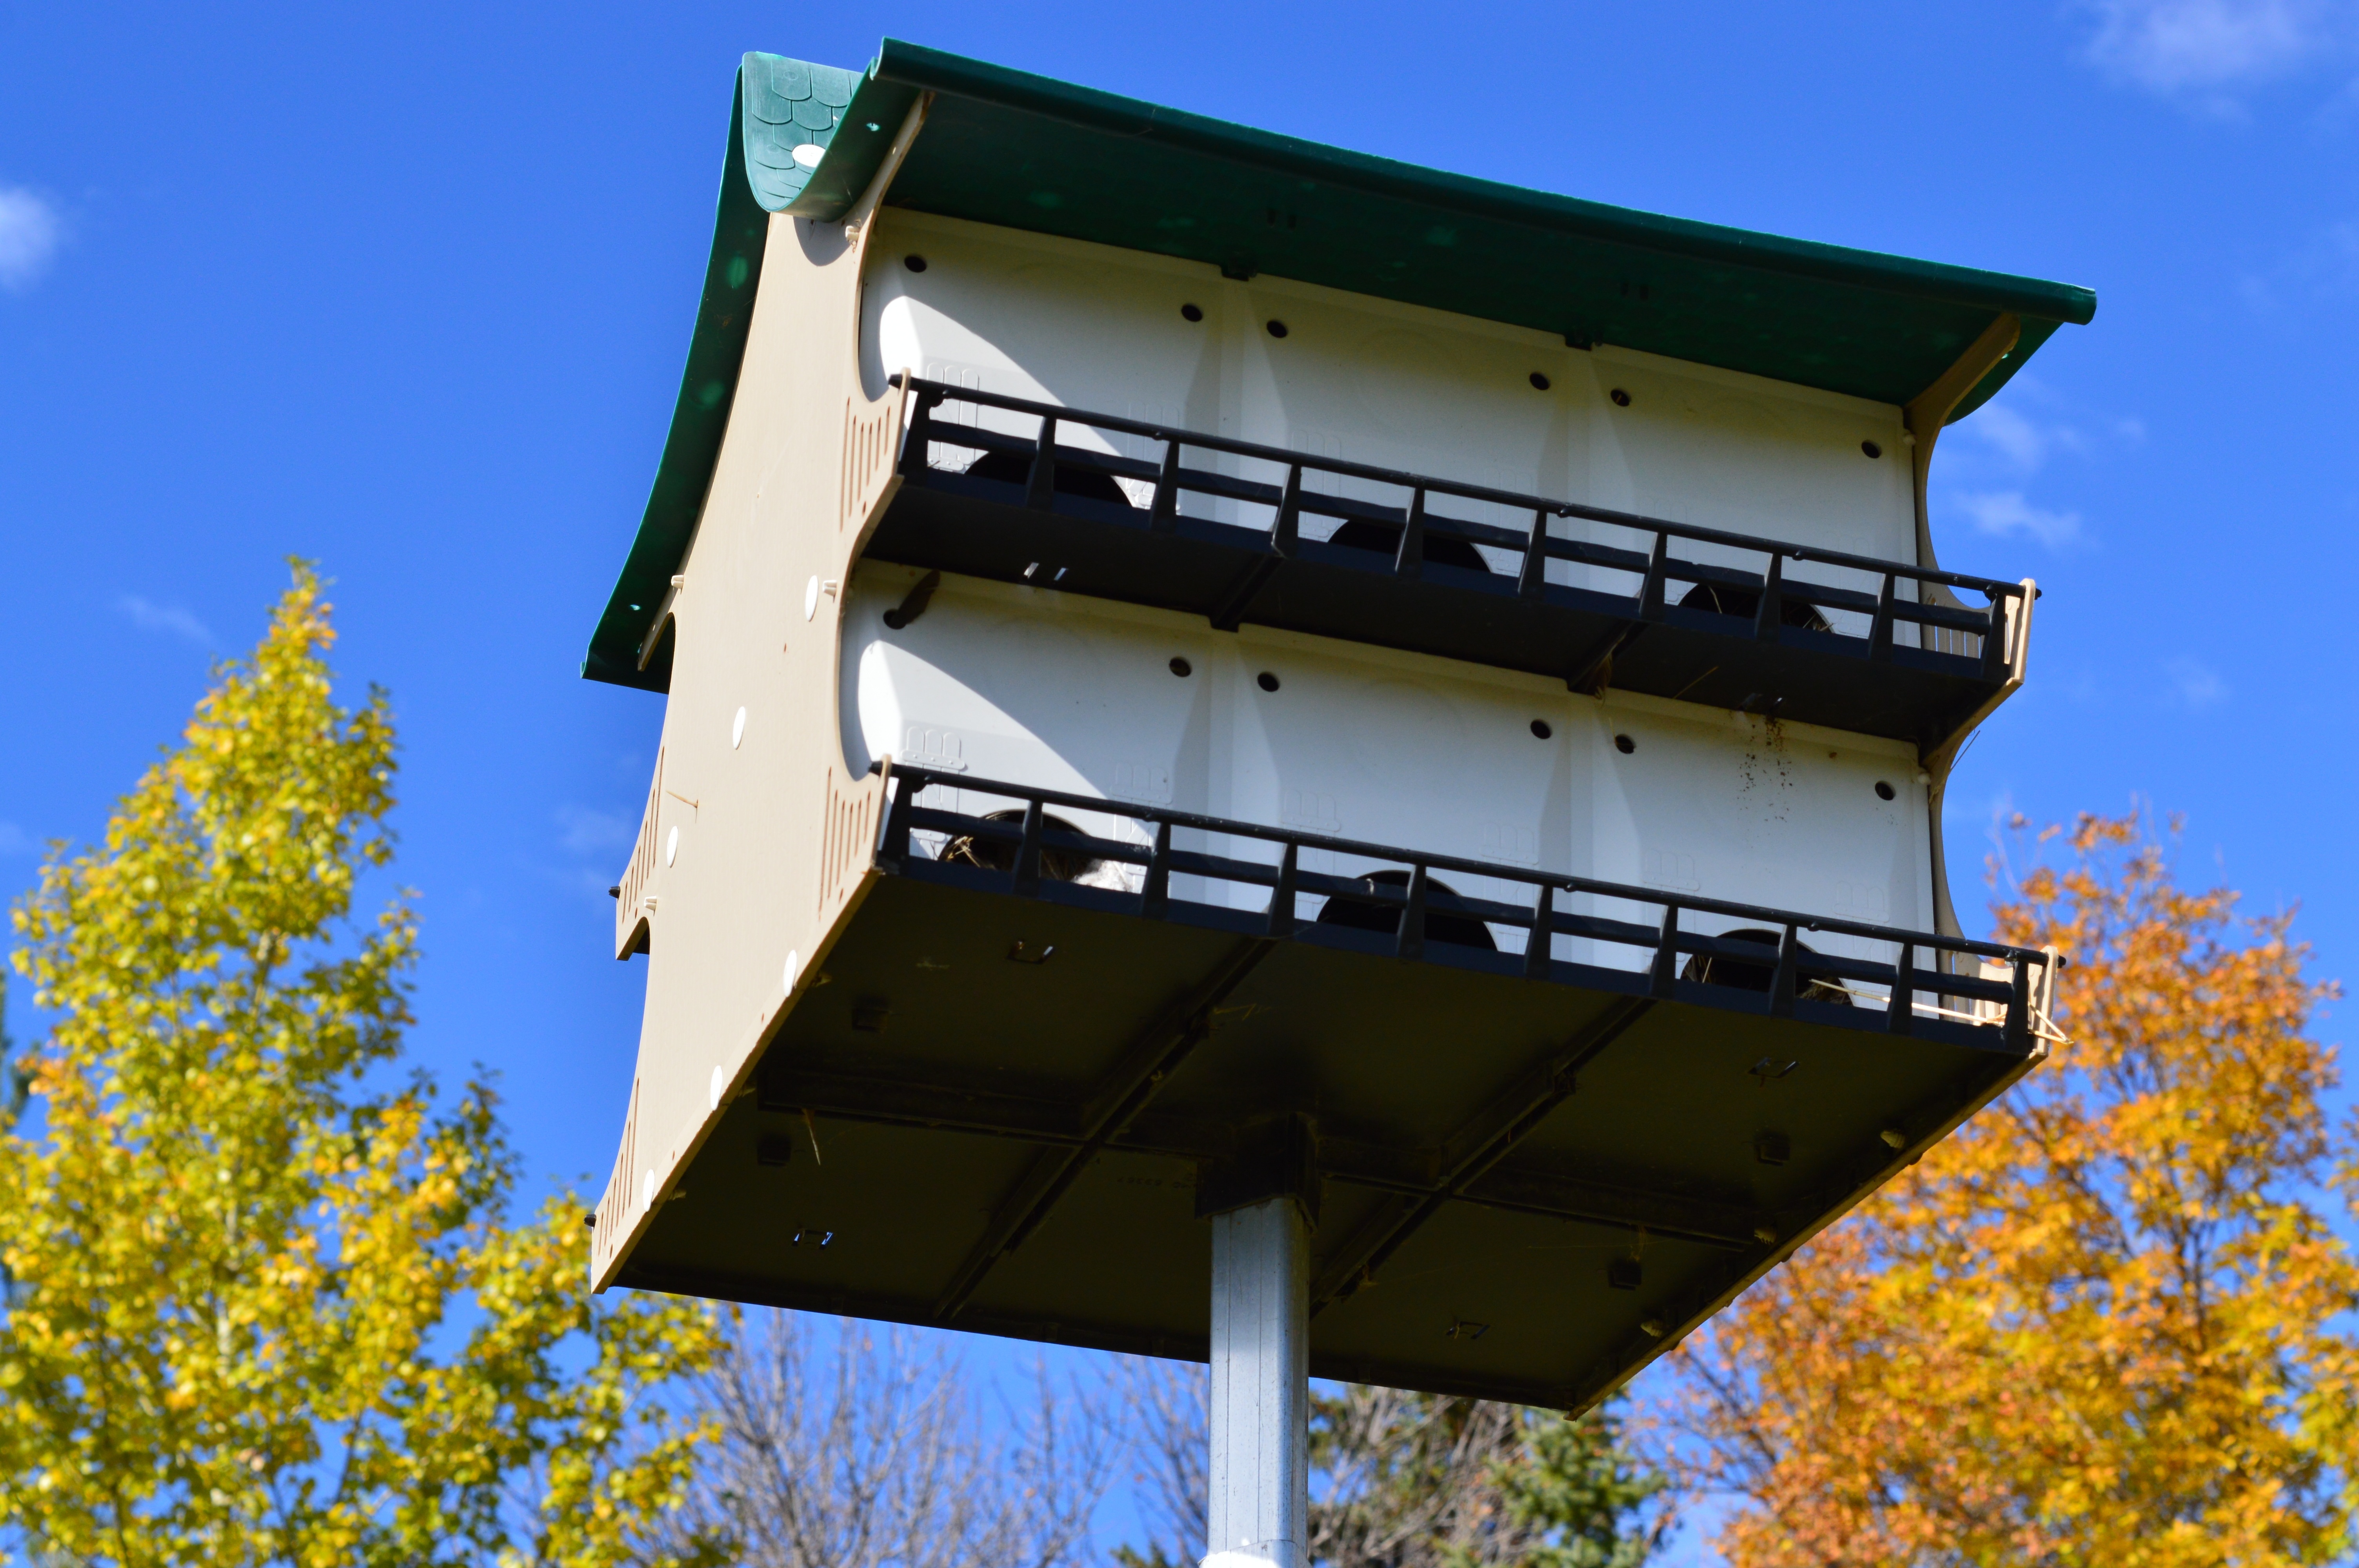
nature, architecture, sky, wood, house, flower, rustic, tower, facade, box, wooden, birdhouse, bird house